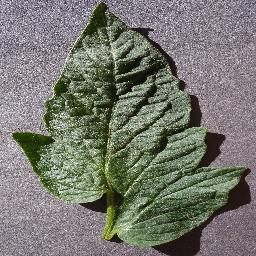
Label: Tomato___healthy